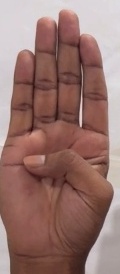
ASL sign: B